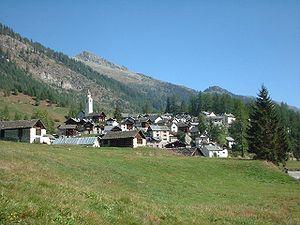
Bosco/Gurin est une commune suisse du canton du Tessin.